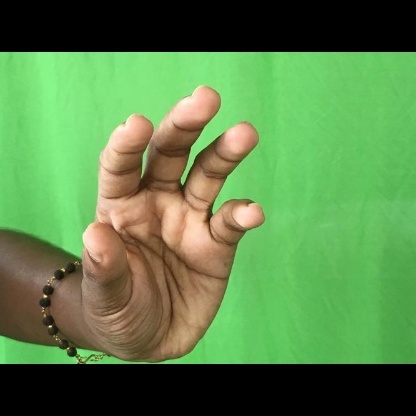
Mudra: Padmakosha